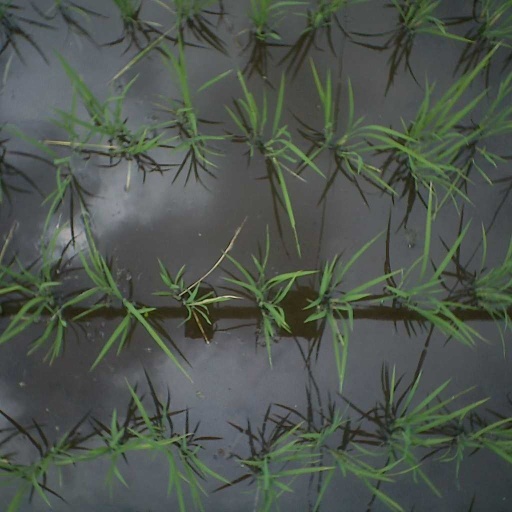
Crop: rice